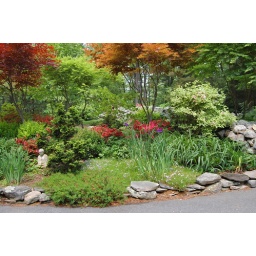
Colorful trees and flowering bushes accent the lillies and other plants in this rock garden.